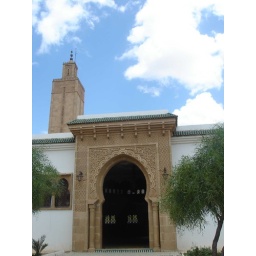
Just a mosk but a nice blue sky above :)